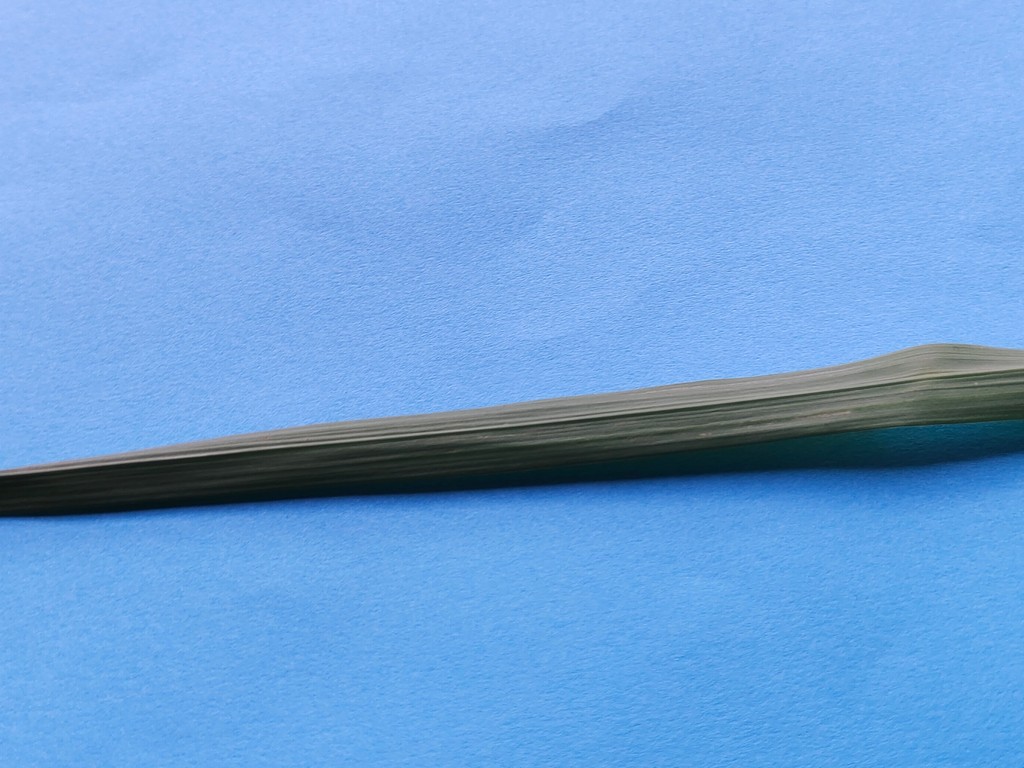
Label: Healthy